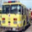
Label: truck